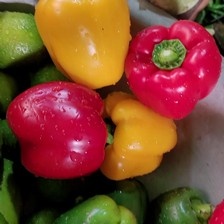
Label: capsicum